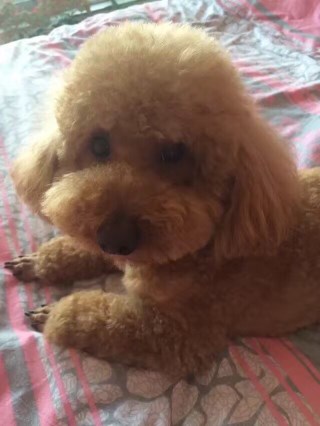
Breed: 7449-n000128-teddy